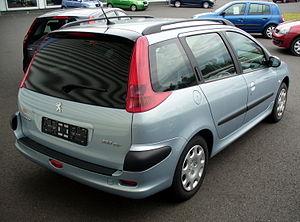
Peugeot est un constructeur automobile français. L'entreprise familiale qui précède l'actuelle entreprise Peugeot est fondée en 1810, lors de la transformation du moulin familial sis à Hérimoncourt en aciérie. Différentes branches de la famille vont se lancer dans des productions très diversifiées, mais toutes basées sur l'acier